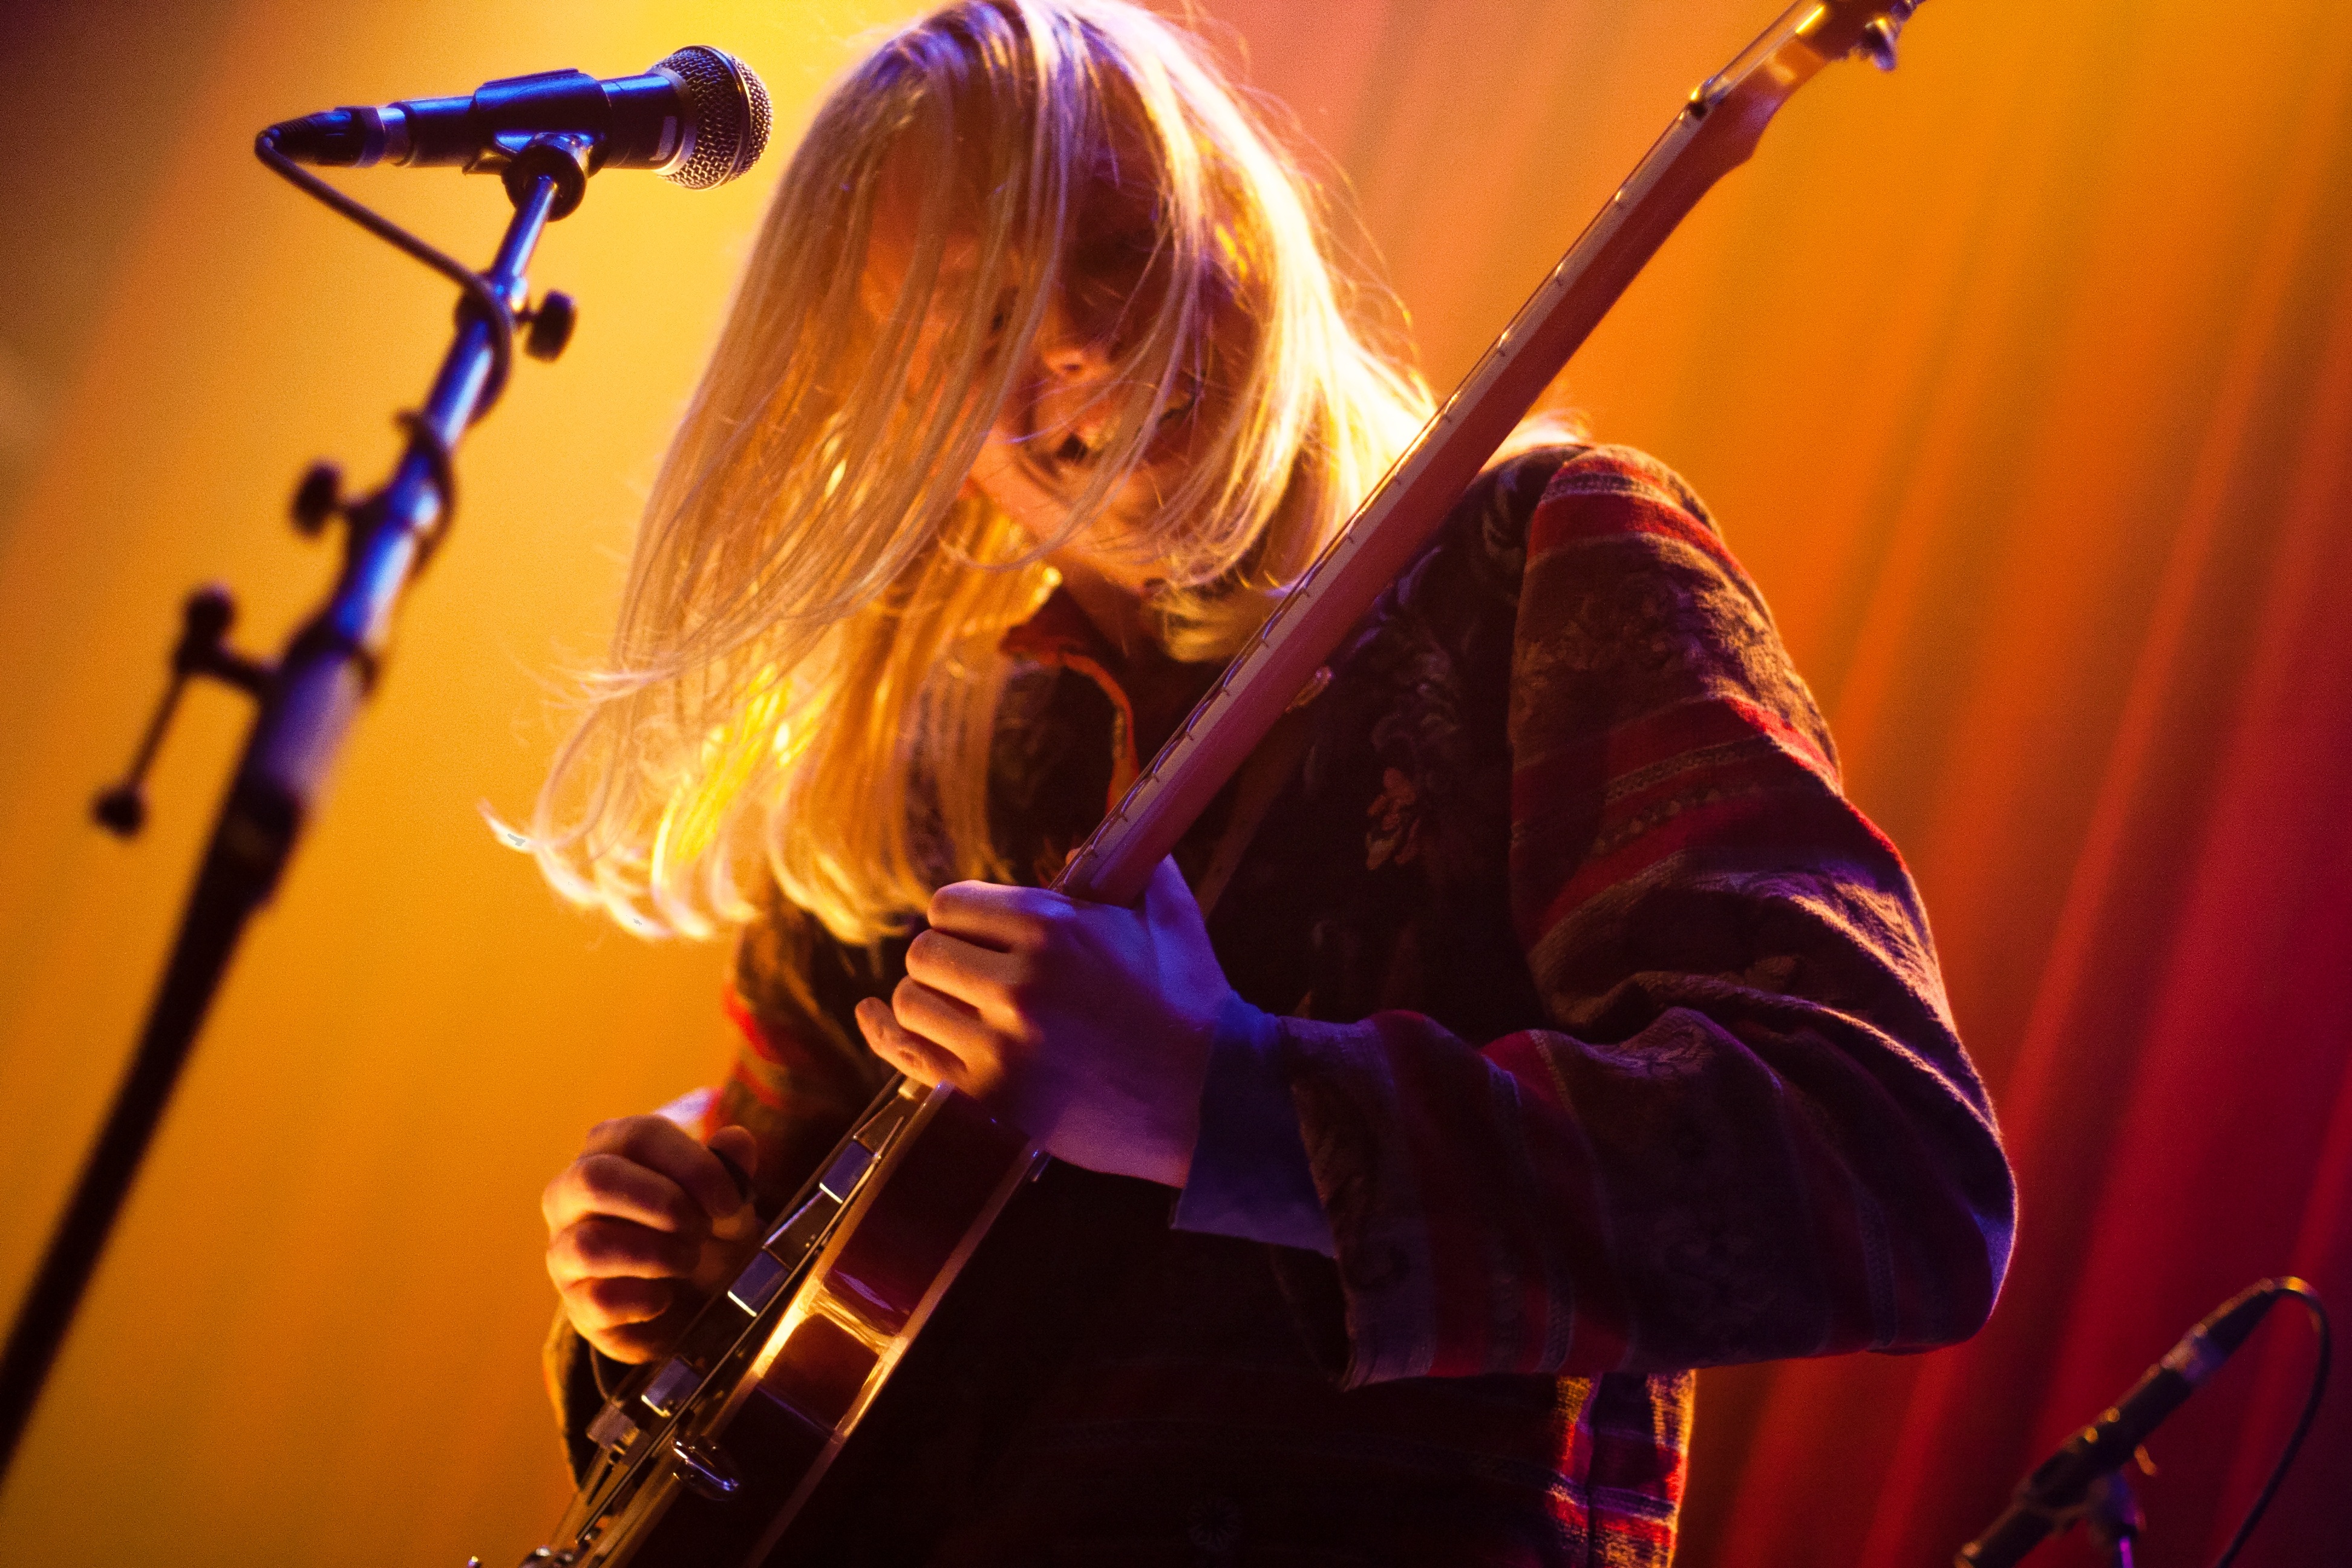
rock, music, guitar, concert, singer, band, live, instrument, microphone, performer, musician, performance art, live music, festival, stage, musical, performance, bassist, singing, sound, event, guitarist, song, entertainment, performing arts, singer songwriter, rock concert, string instrument, musical theatre, the wands